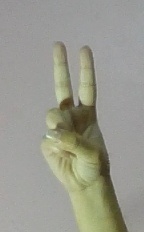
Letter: taa